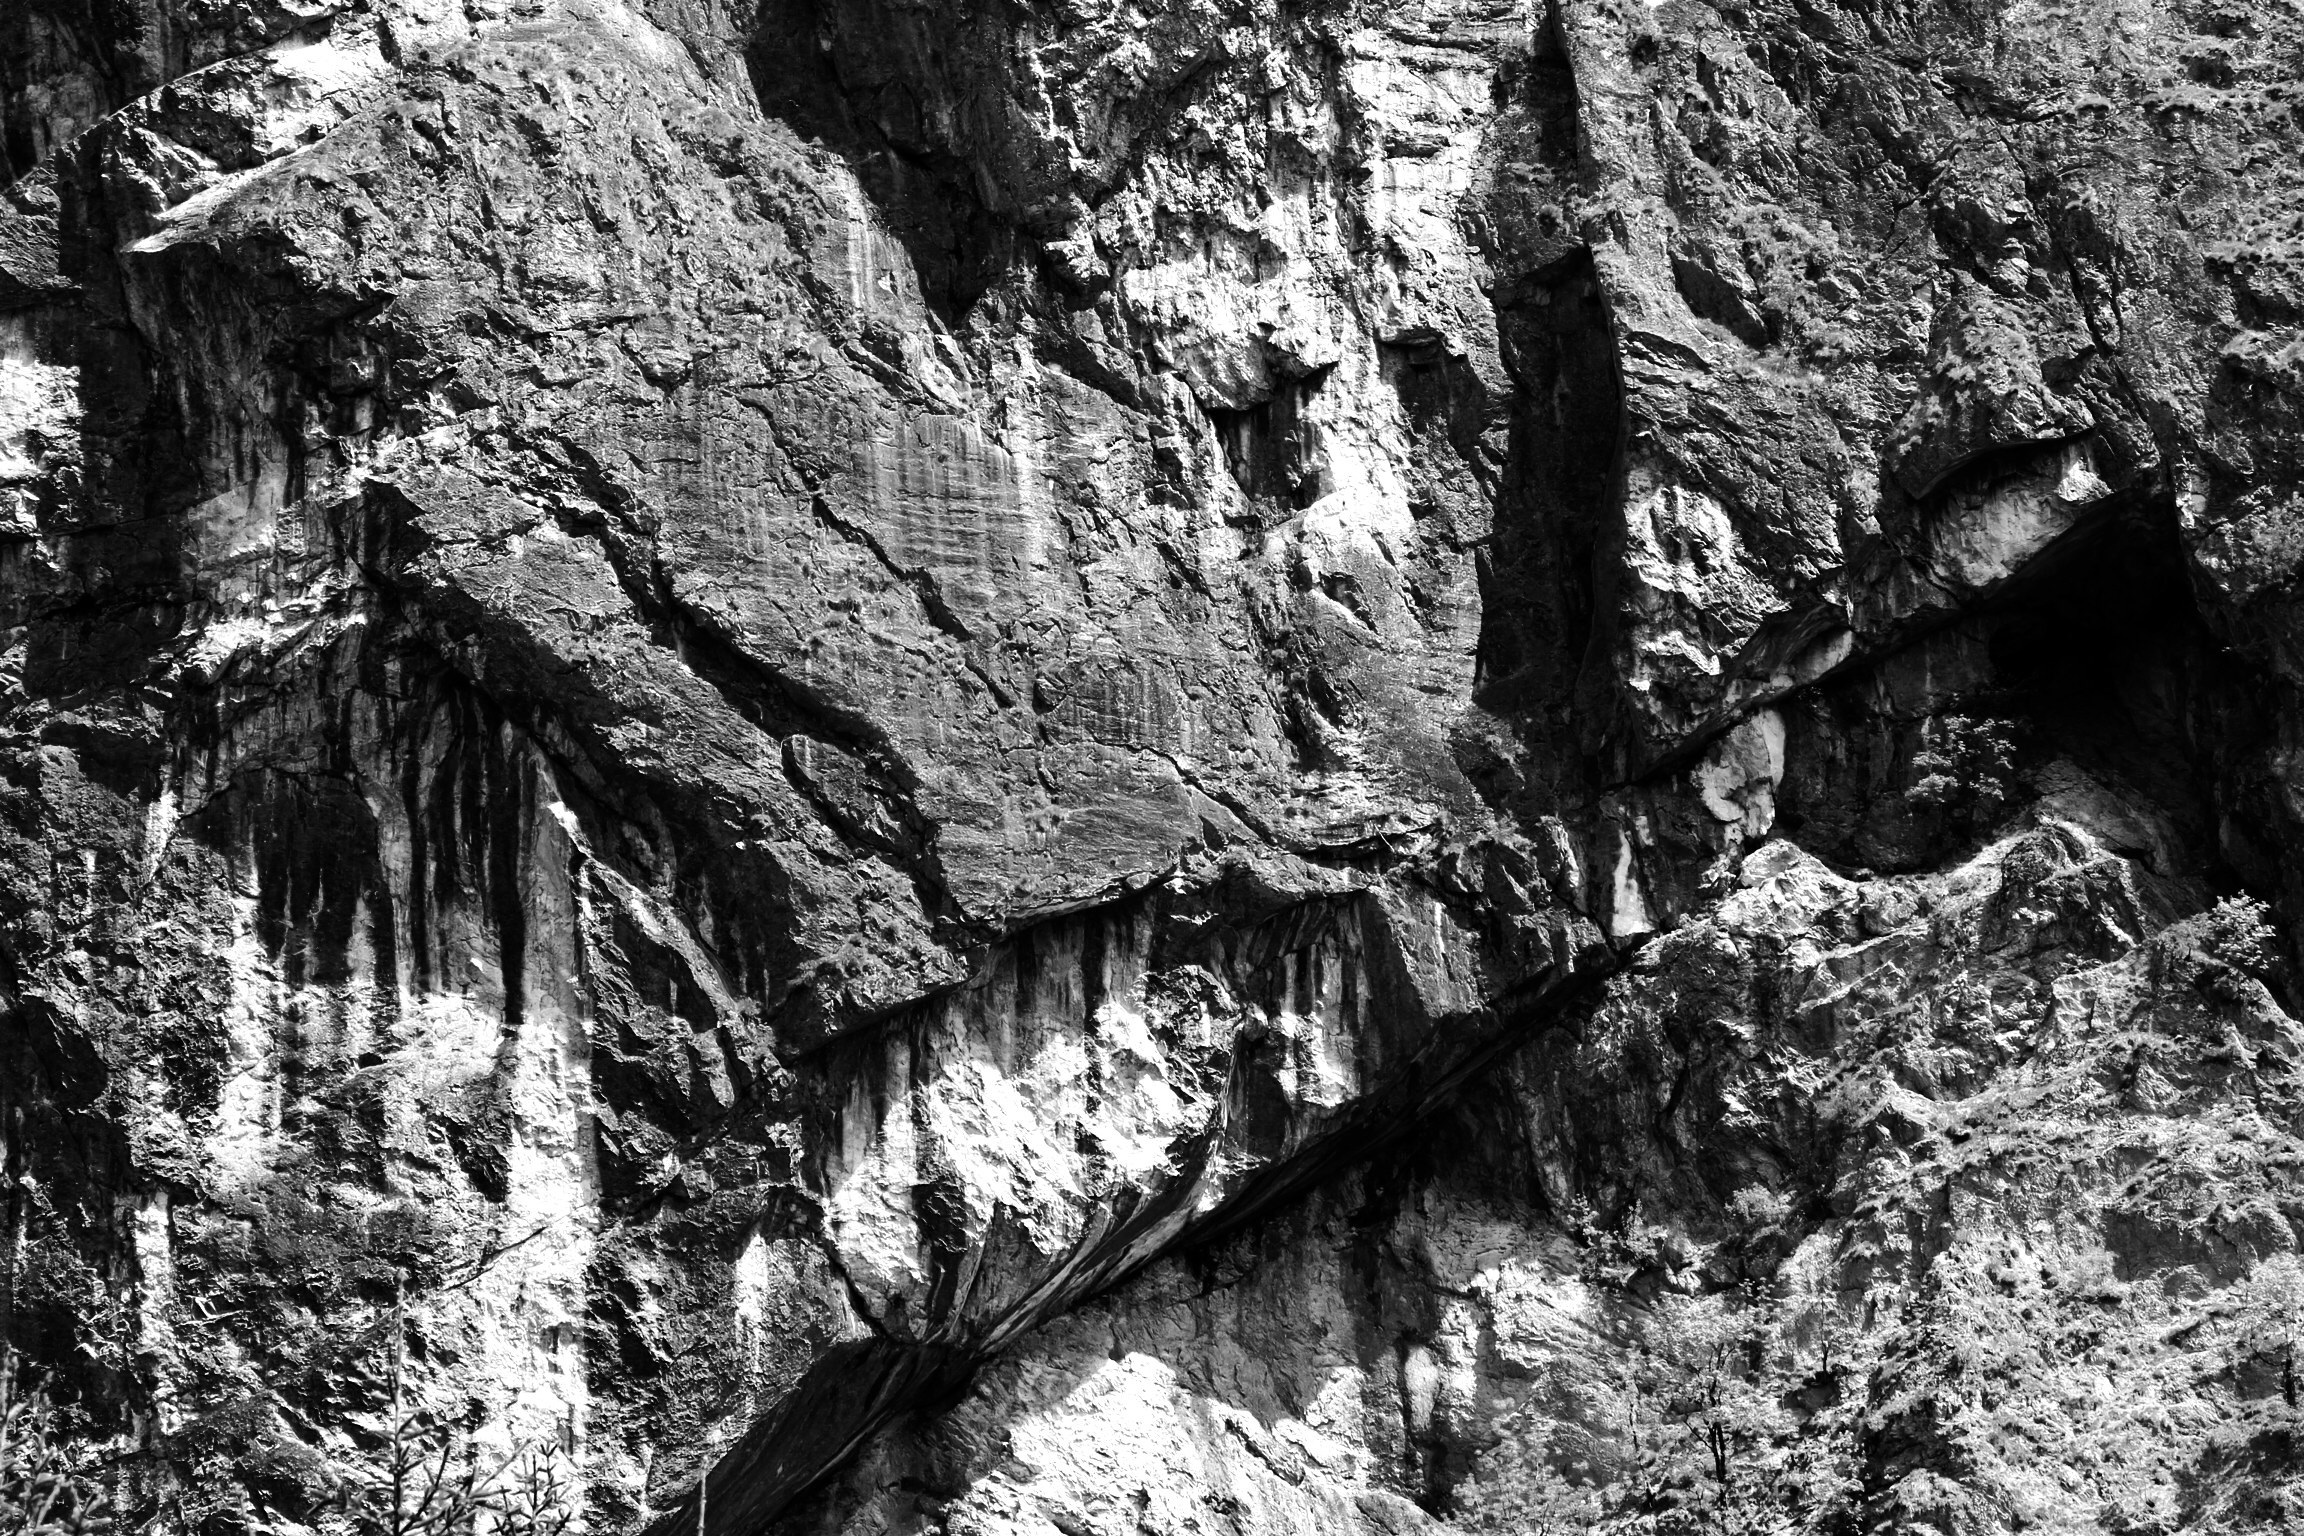
landscape, tree, nature, rock, black and white, stone, formation, cave, monochrome, terrain, material, rock wall, geology, mountains, monochrome photography, geographical feature, geological phenomenon